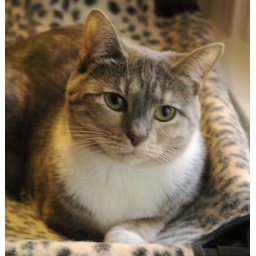
In her cat bed by the window.